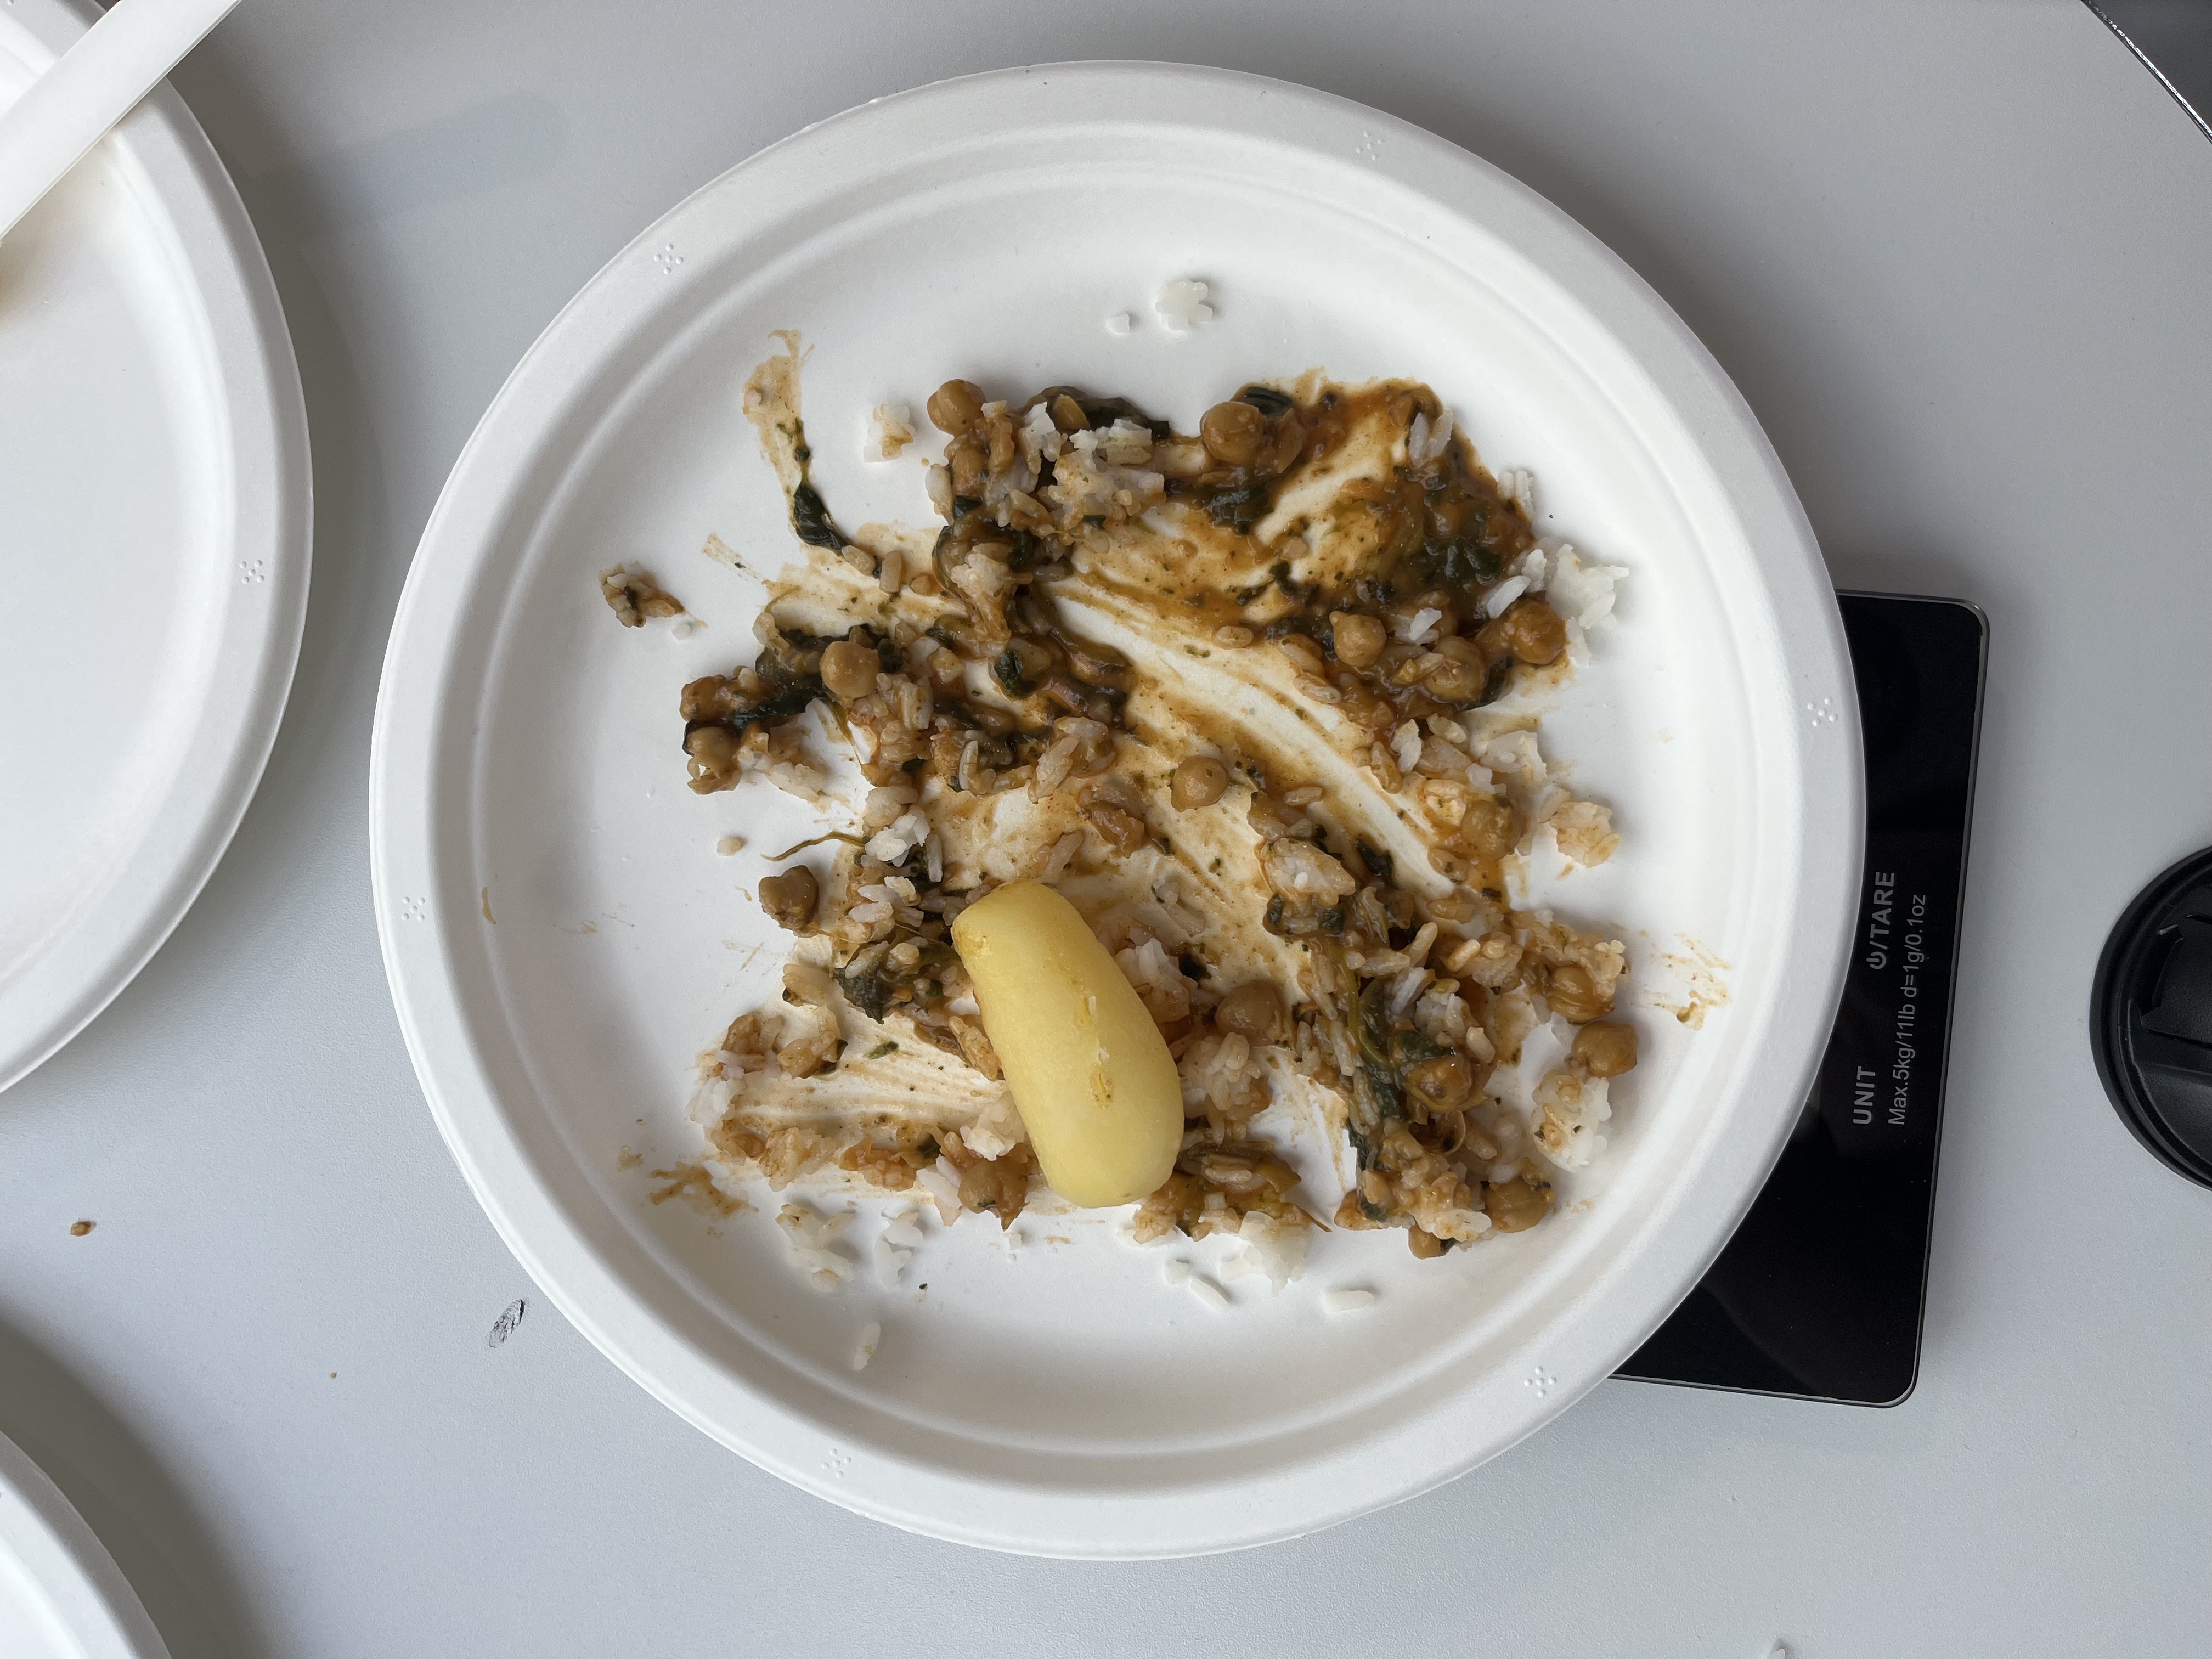
Ingredients: rice, potatoes, chickpeas